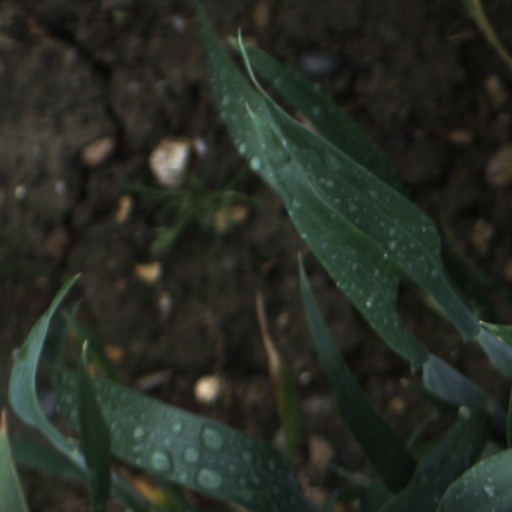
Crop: wheat